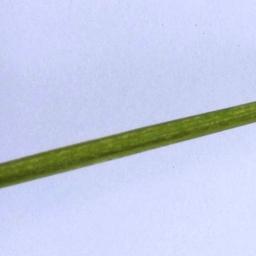
Label: Rice___Healthy